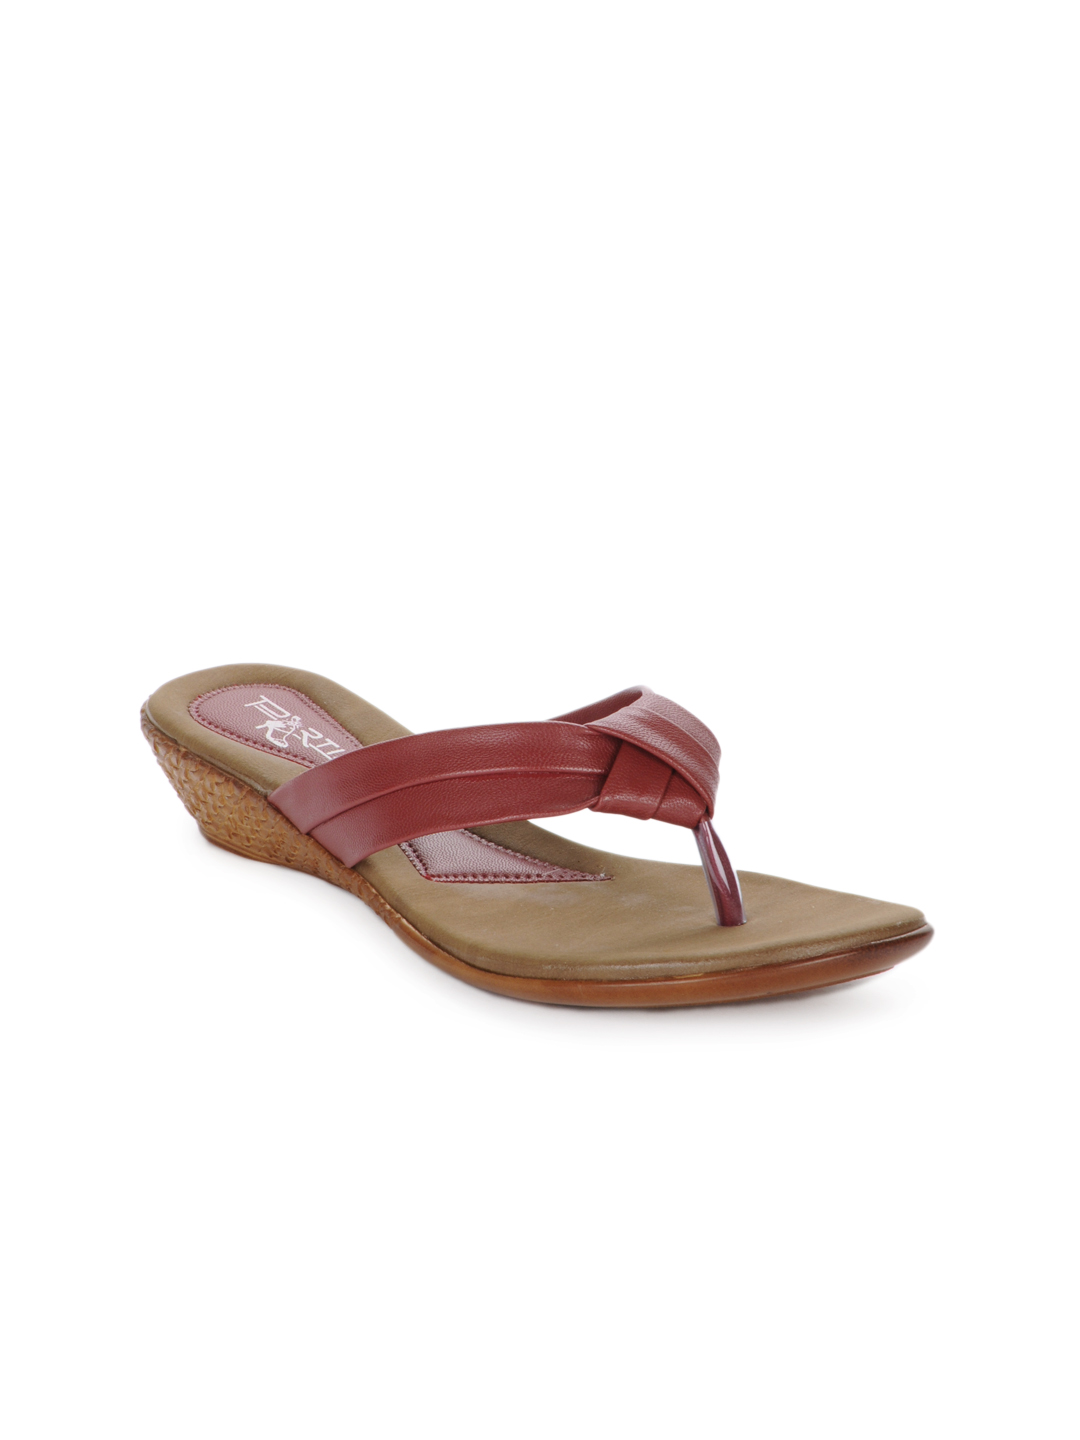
Portia Women Red & Brown Wedges
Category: Footwear / Shoes / Heels
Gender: Women
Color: Red
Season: Winter 2012
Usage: Casual